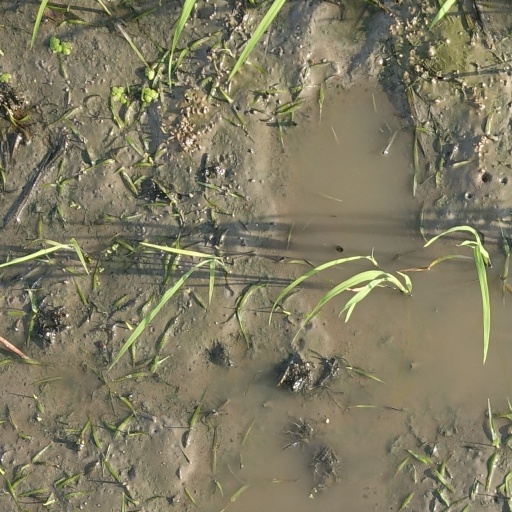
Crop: rice